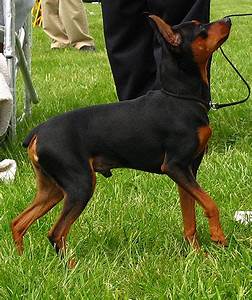
Label: dog